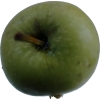
Label: Apple 12